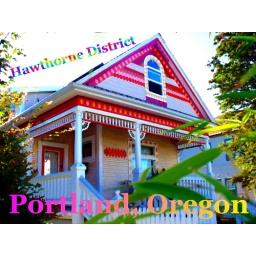
brightly coloured house built in 1906 still standing today 101 years later. our house and studio.